Exagon Engineering

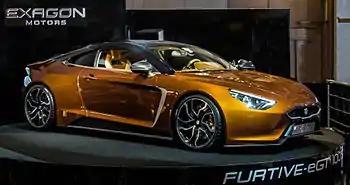
Exagon Furtive-eGT

Exagon Motors was established in 2009 as a division of Exagon Engineering to develop a production road car. It unveiled its first car, the Furtive-eGT at the Paris Motor Show in 2012.